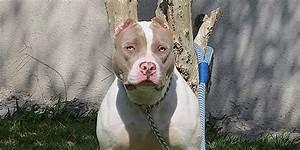
dog